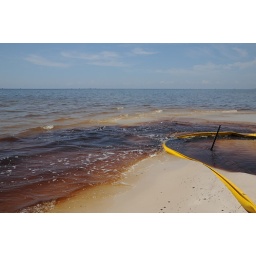
oil in water and oil on beach with boom__7289 web